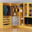
Label: wardrobe